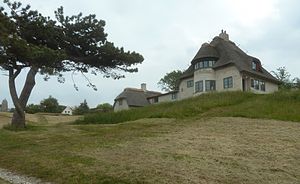
Helge Bojsen-Møller / Værker (ekskl. Grønland) / Galleri
Helge Bojsen-Møller var en dansk arkitekt, der bl.a. arbejdede for staten, private jernbaner, elektricitetsselskaber og ikke mindst i Grønland.